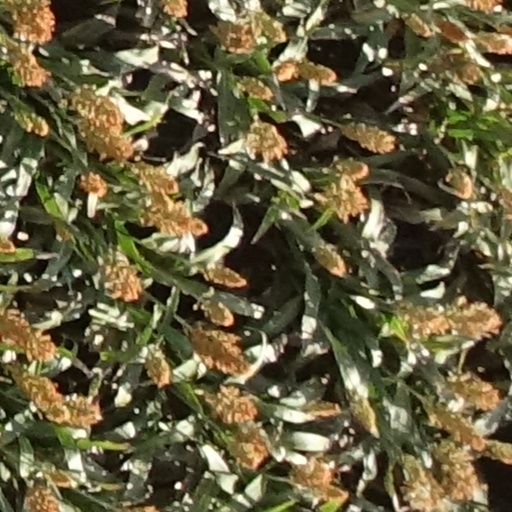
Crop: sorghum